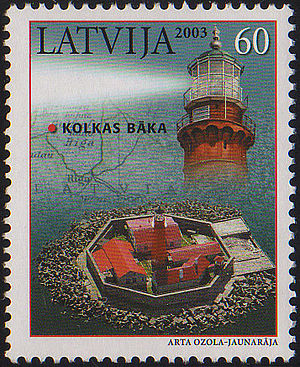
Domesnæs Fyr
Domesnæs Fyr på et frimærke.
Domesnæs Fyr er et fyrtårn for enden af Domesnæsrevet på en kunstig ø seks kilometer nordøst for Domesnæs. Fyrtårnet afmærker Irbestrædets østligste punkt og Rigabugtens vestligste punkt.